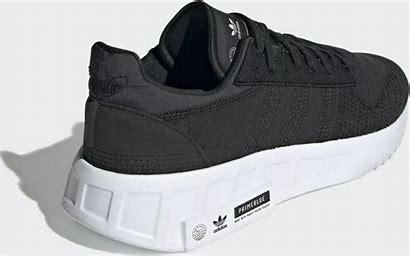
Brand: Adidas
Model: Geodiver Primeblue